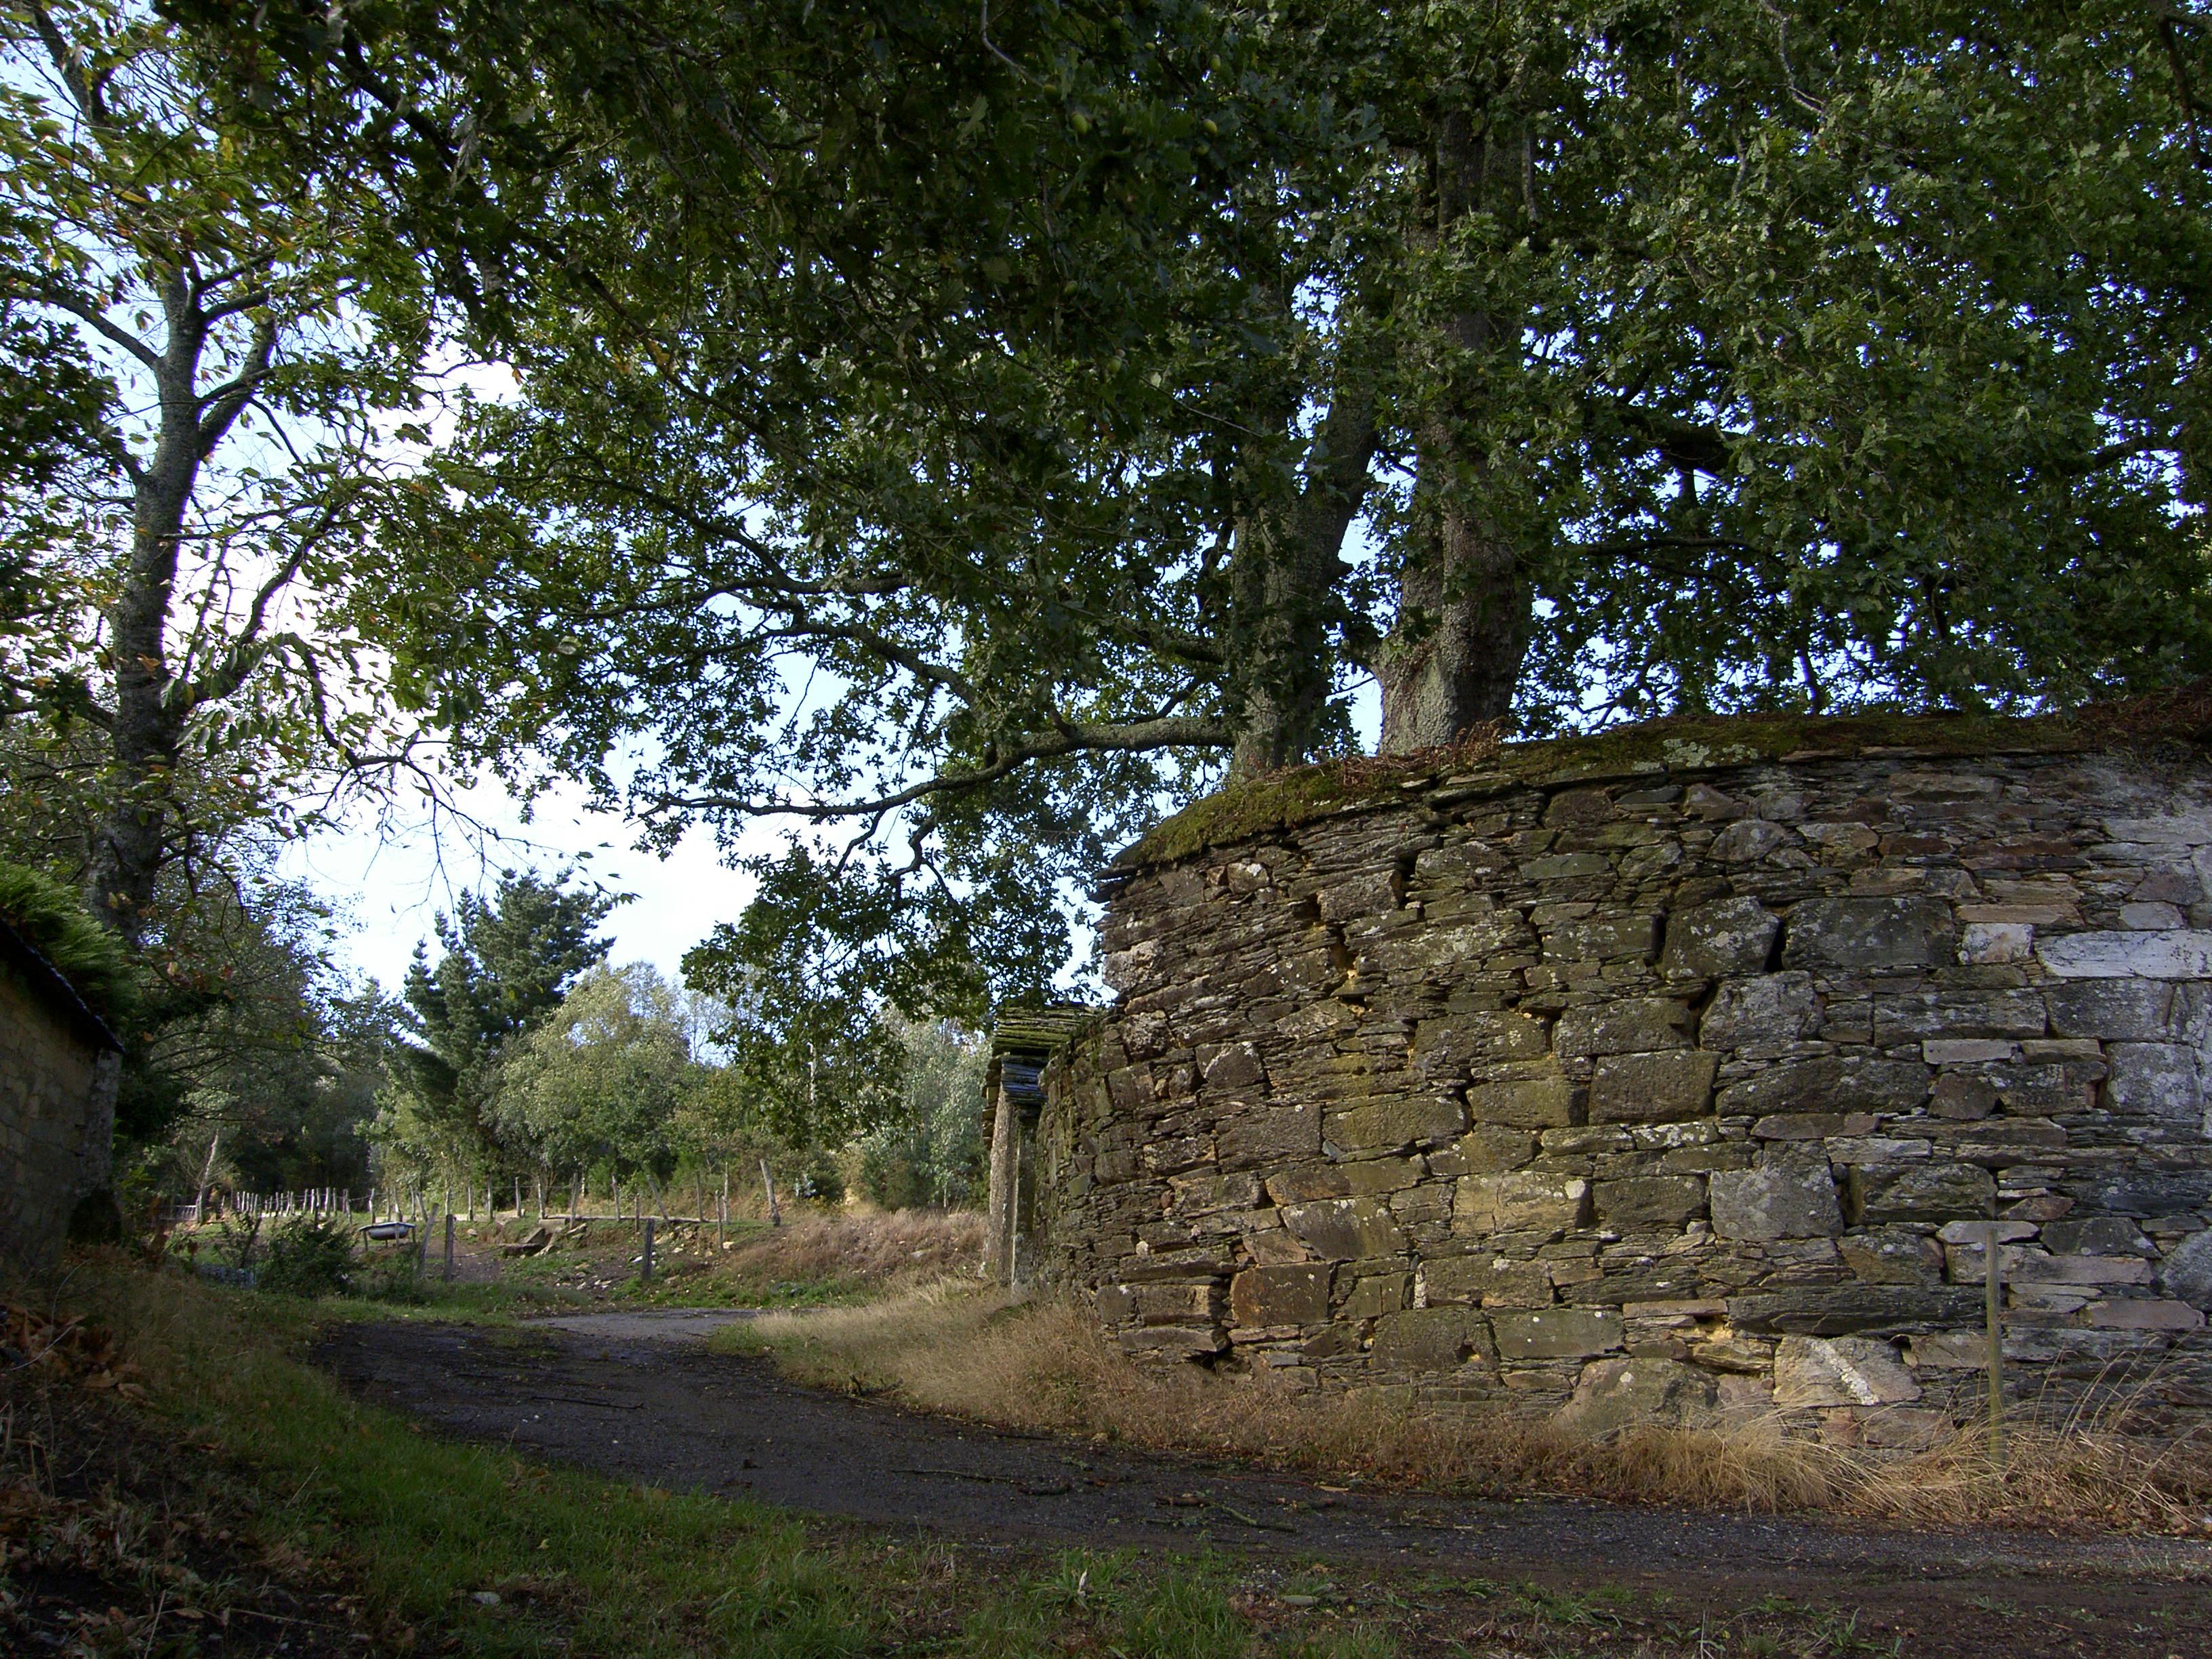
tree, building, chateau, wall, village, rural, fortification, ruins, estate, ggl1, canoneos500d, ruralgalicia, scenerylandscapenature, rural area, ancient history, woody plant